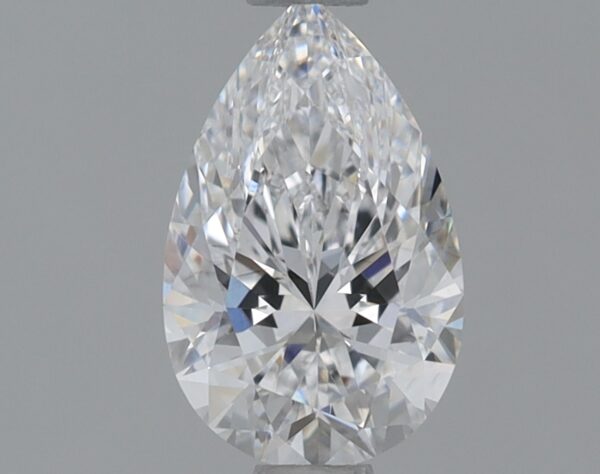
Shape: pear
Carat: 0.76
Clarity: VS1
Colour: E
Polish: EX
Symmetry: EX
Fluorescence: NONE
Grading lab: IGI
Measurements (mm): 7.97 x 5.02 x 3.26